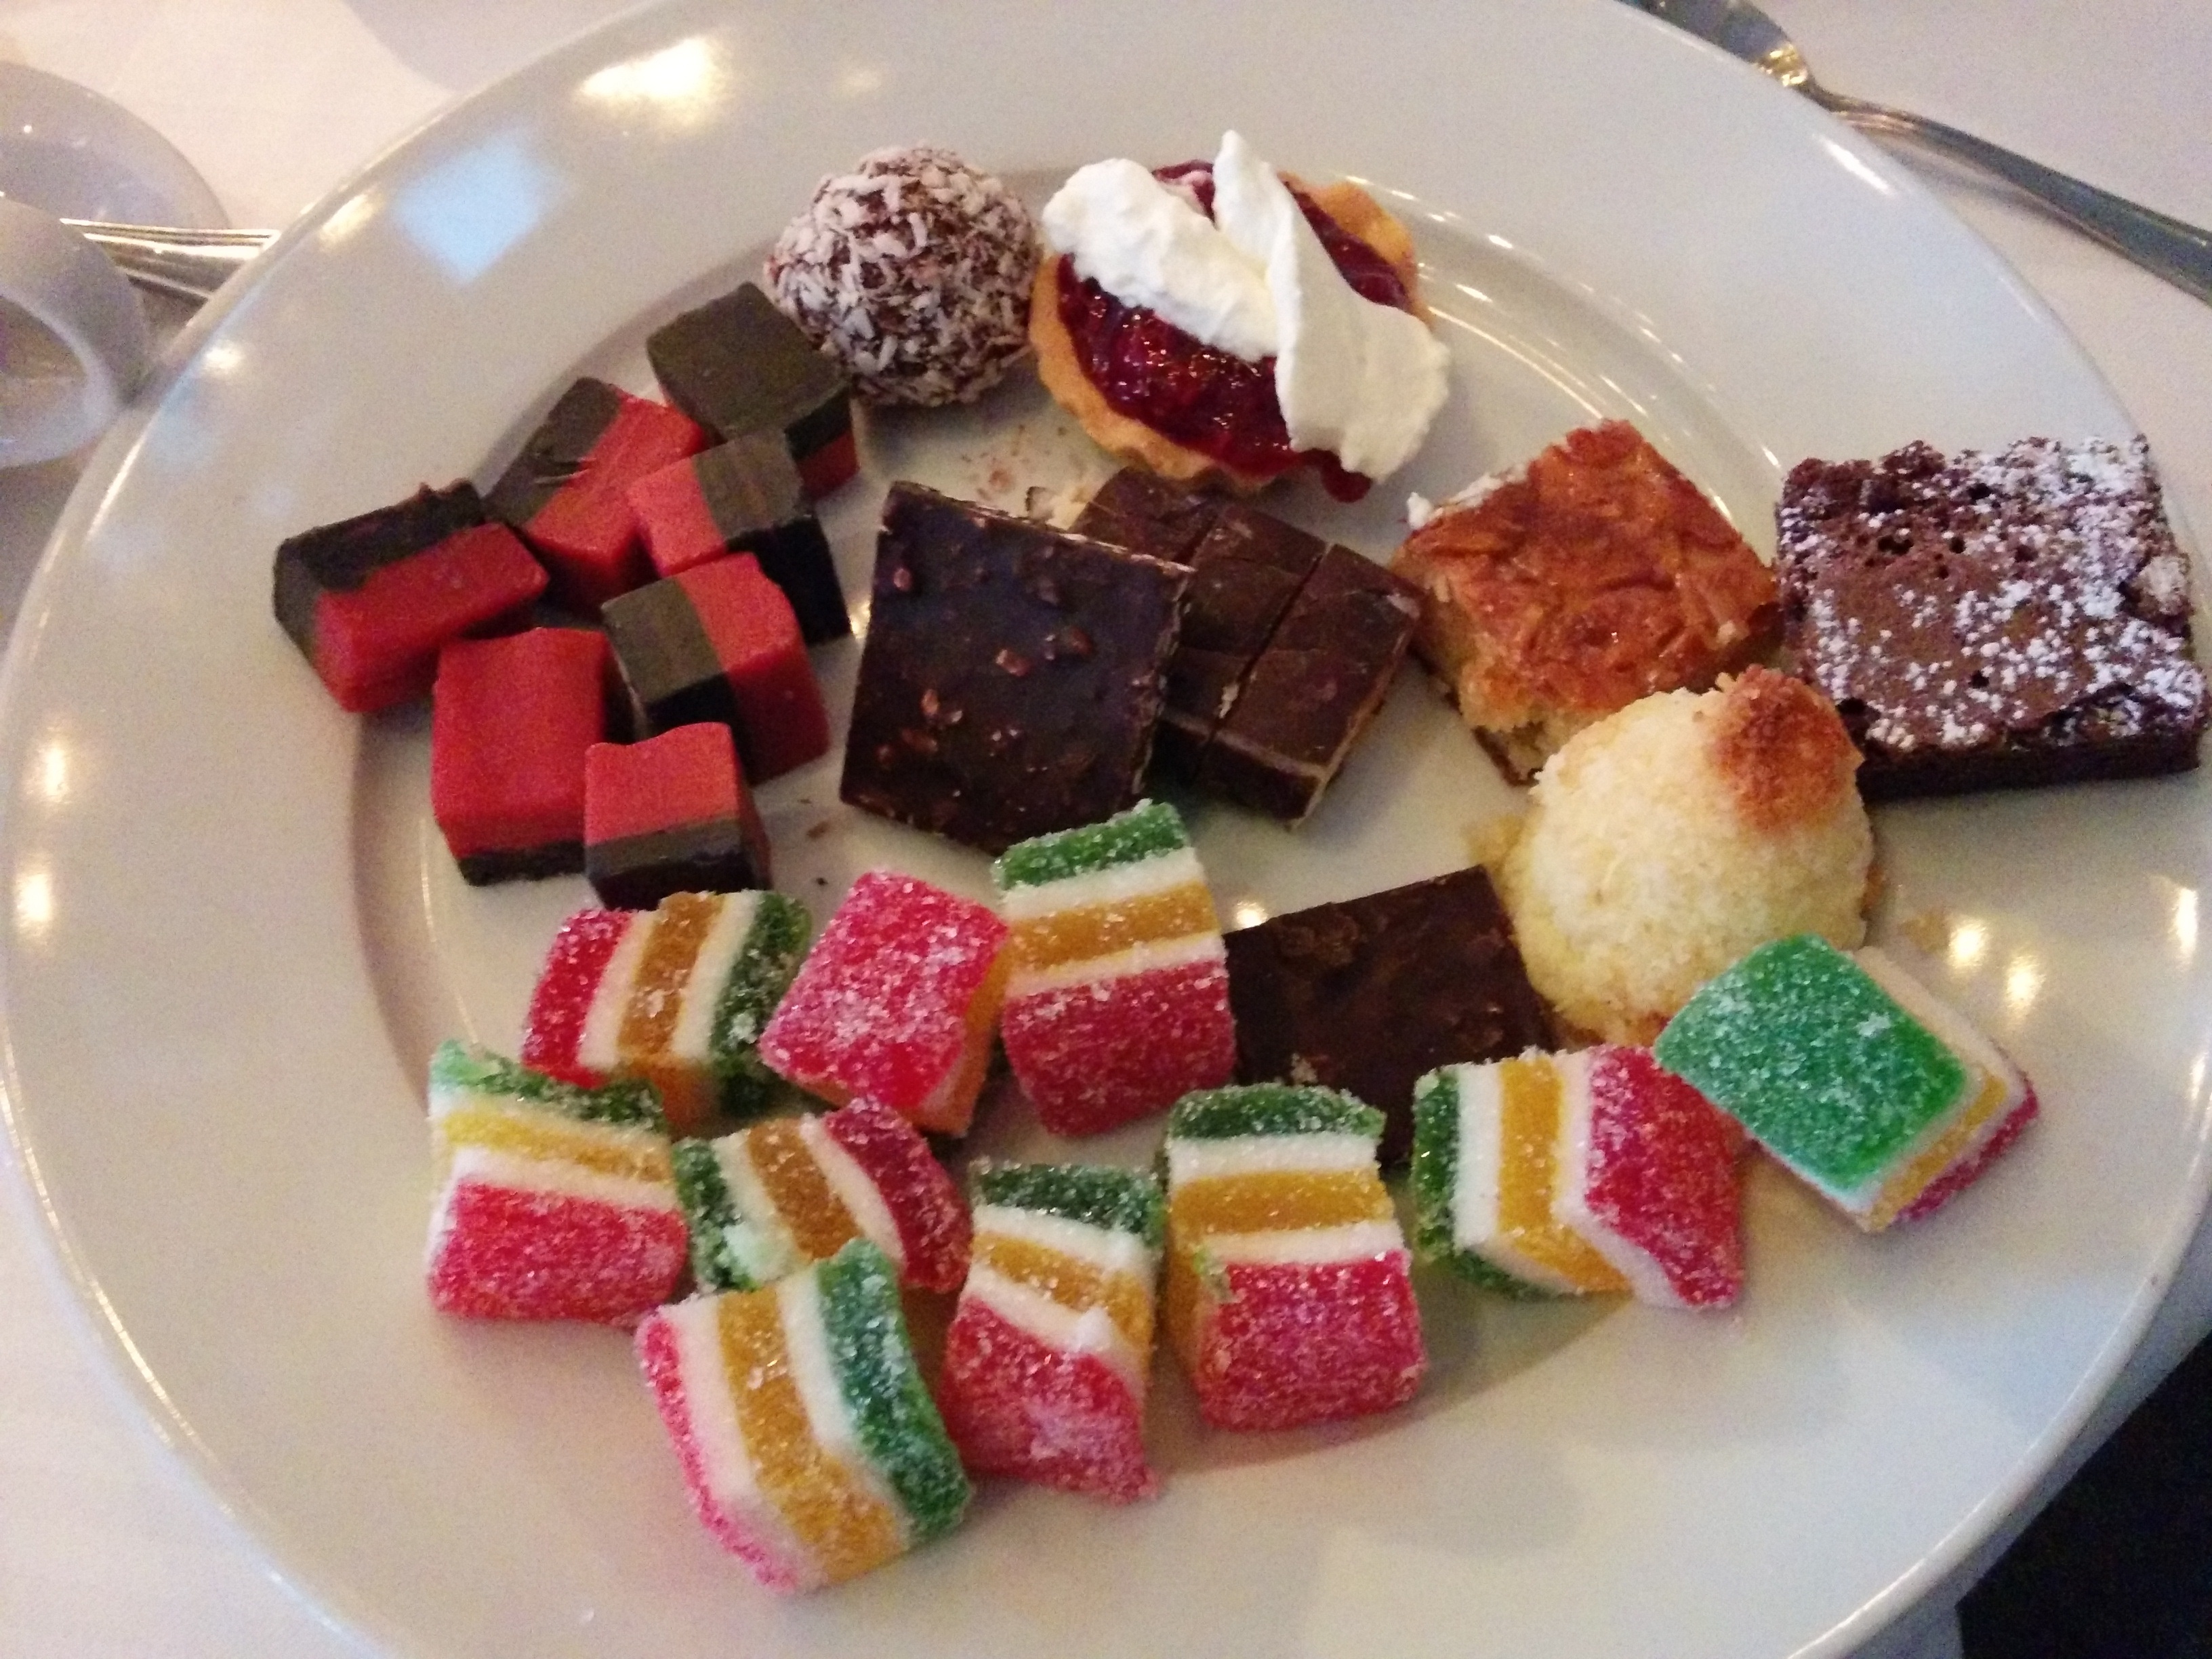
sweet, dish, meal, food, produce, breakfast, dessert, cuisine, candy, coffee break, petit four